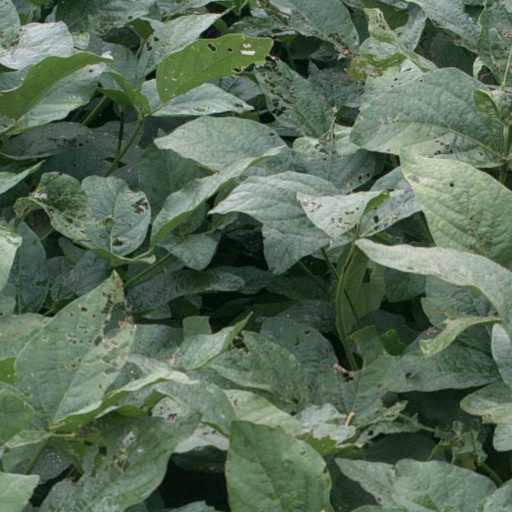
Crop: soybean